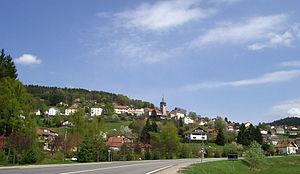
Le Tholy, Département Vosges, France
Le Tholy est une commune française située dans le département des Vosges en région Grand Est. La commune est située dans le massif des Vosges dans la vallée de la Cleurie entre Remiremont et Gérardmer. Elle fait partie de la communauté de communes des Hautes Vosges. Elle comprend environ 1 600 habitants, appelés les Cafrancs. Elle est divisée en quatre secteurs : le Centre, Bonnefontaine, Bouvacôte et le Rain Brice. Le centre du village, bâti à flanc de montagne, est facilement reconnaissable par l'étagement de ses maisons accrochées à la pente et par son remarquable clocher à bulbe qui domine la vallée.